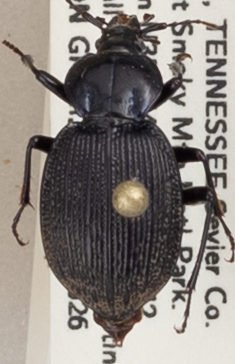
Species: Sphaeroderus stenostomus lecontei
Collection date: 2018-06-26
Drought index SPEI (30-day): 0.396
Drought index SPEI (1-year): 0.23
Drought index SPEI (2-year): -0.274